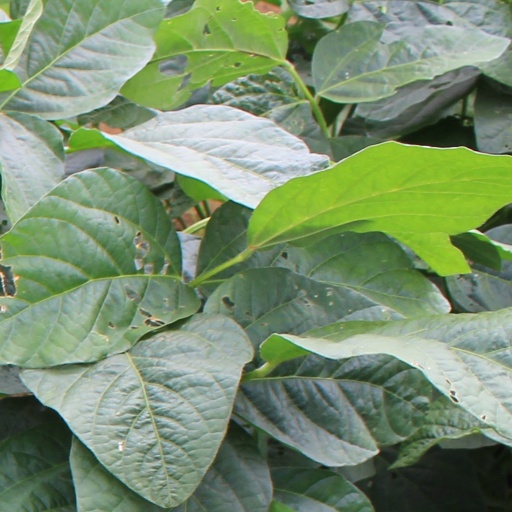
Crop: soybean